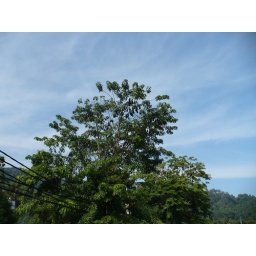
Bats in a tree on the side of the road in Tekek, Tioman